Jackson Bottom Wetlands Preserve

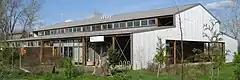
Education Center at Jackson Bottom

On September 27, 2003, the Wetlands Education Center opened at Jackson Bottom. The building is used to educate visitors of the wetlands and includes an exterior deck that wraps around the structure. This building houses a classroom, nature store, and exhibits.